Zarsanga

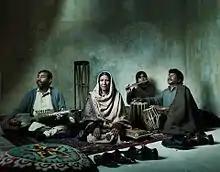
Zarsanga and her band in 2015

Zarsanga was born in 1946 in a small village of Zafar Mamakhel in Lakki Marwat, North-West Frontier Province, British India (now Pakistan). She was born into the nomadic tribe Kutanree (Kutan), who travel mostly between Pashto area from Punjab and Sindh covering the areas of Bannu Road from Dera Ismail Khan, Kohat and Peshawar. Singing is a major profession for the people of the tribe and Zarsanga took it up at young age as well.